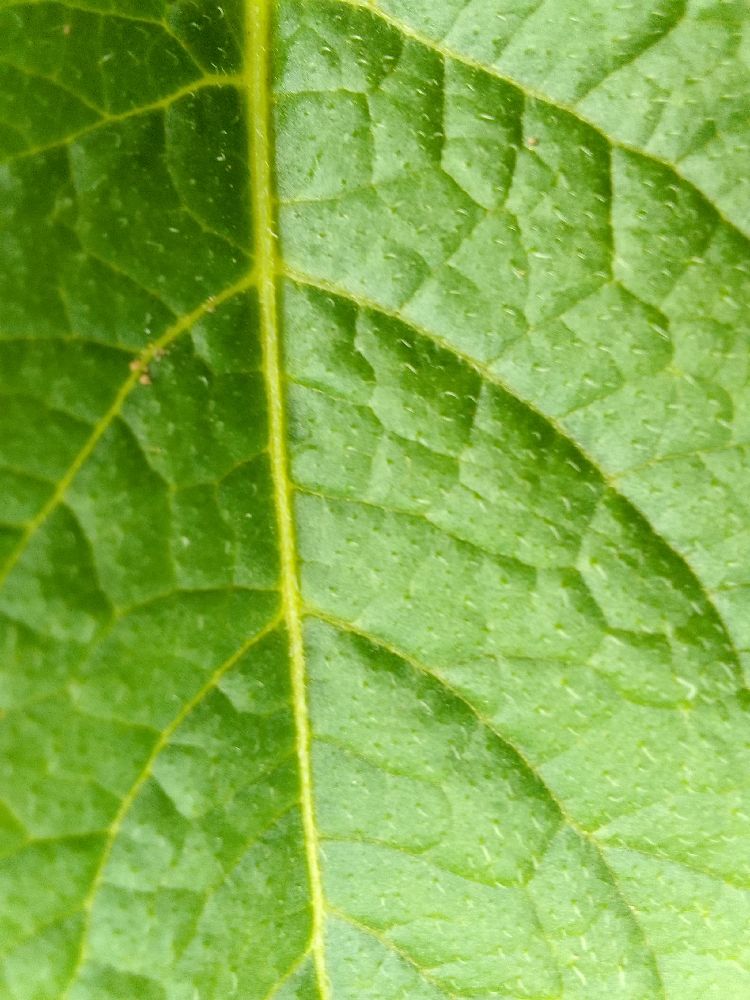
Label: Healthy